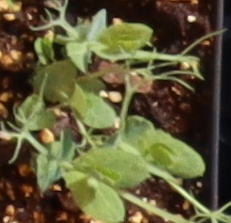
Label: Field Pea